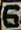
Number: 6